Lajos Csordák

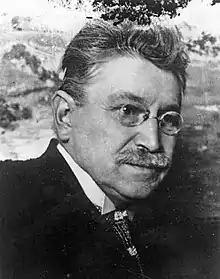
Lajos Csordák

Lajos Csordák (2 February 1864 in Kassa, Kingdom of Hungary – 28 June 1937 in Kosice, Czechoslovakia) was a Hungarian painter.